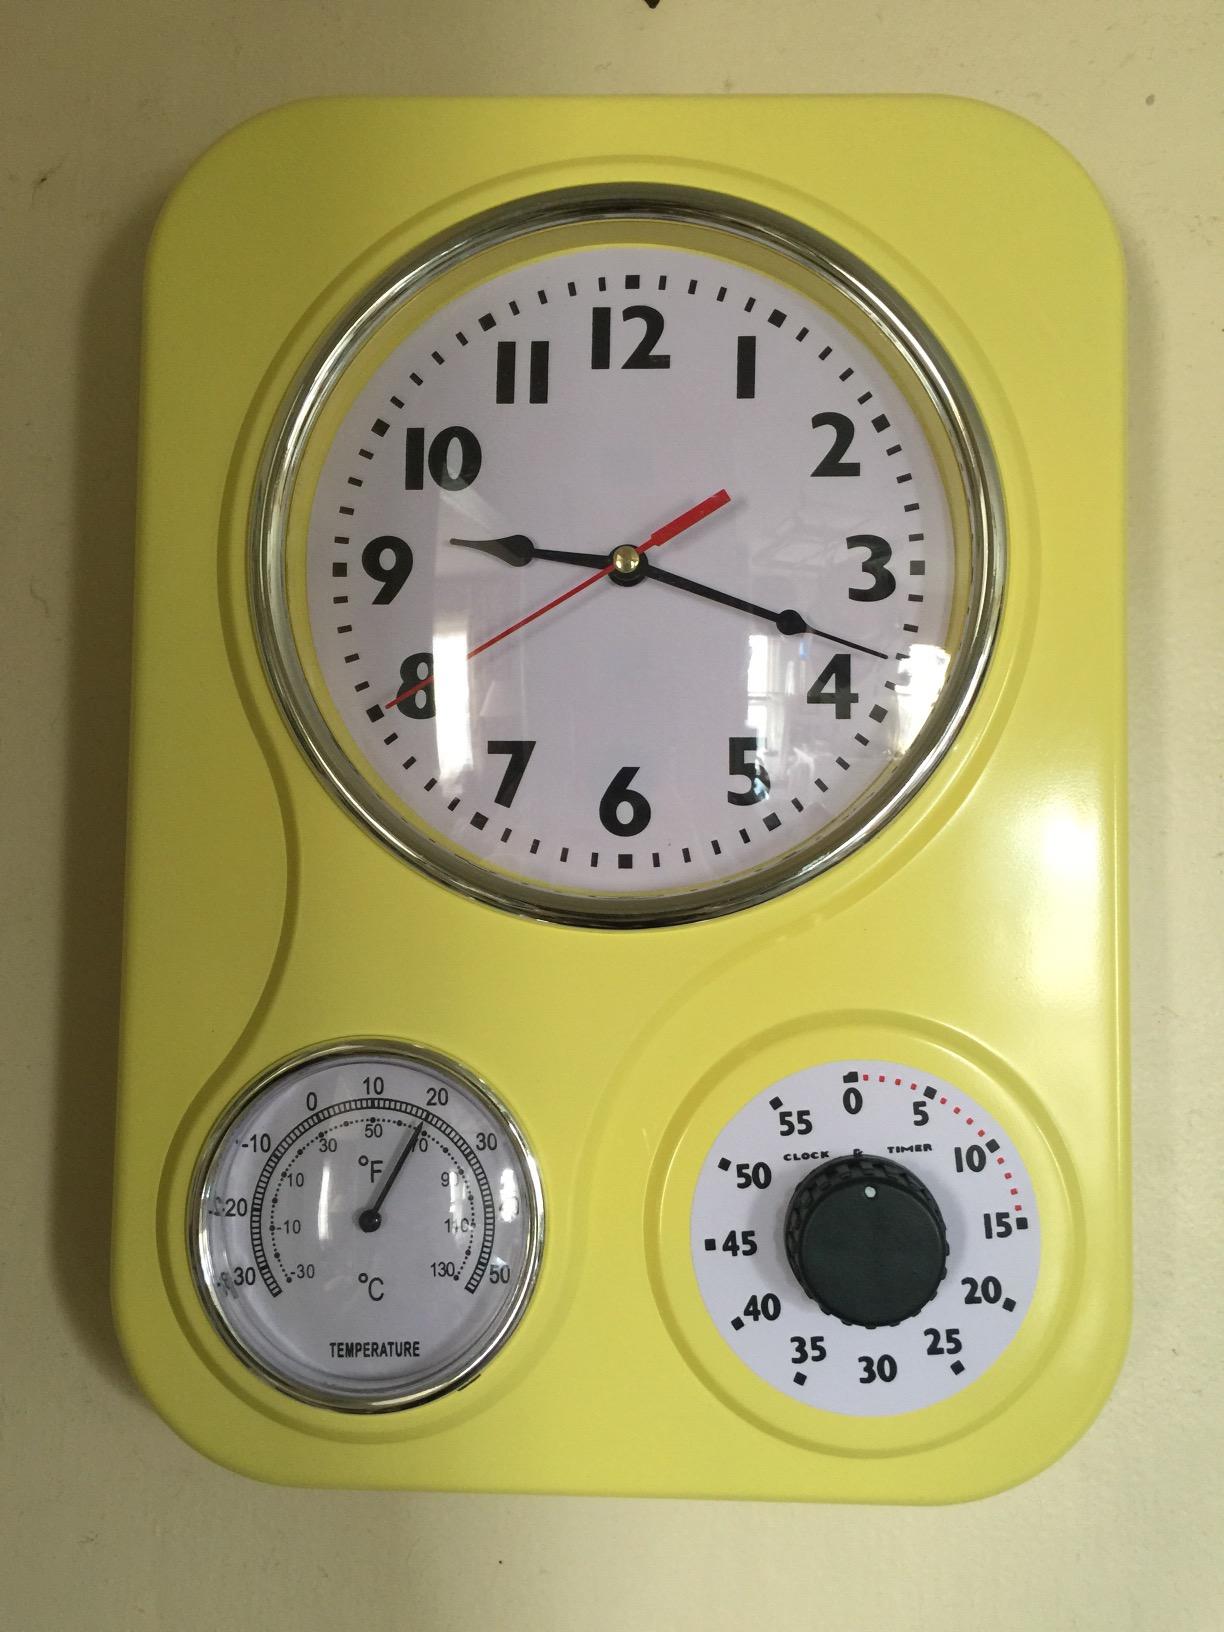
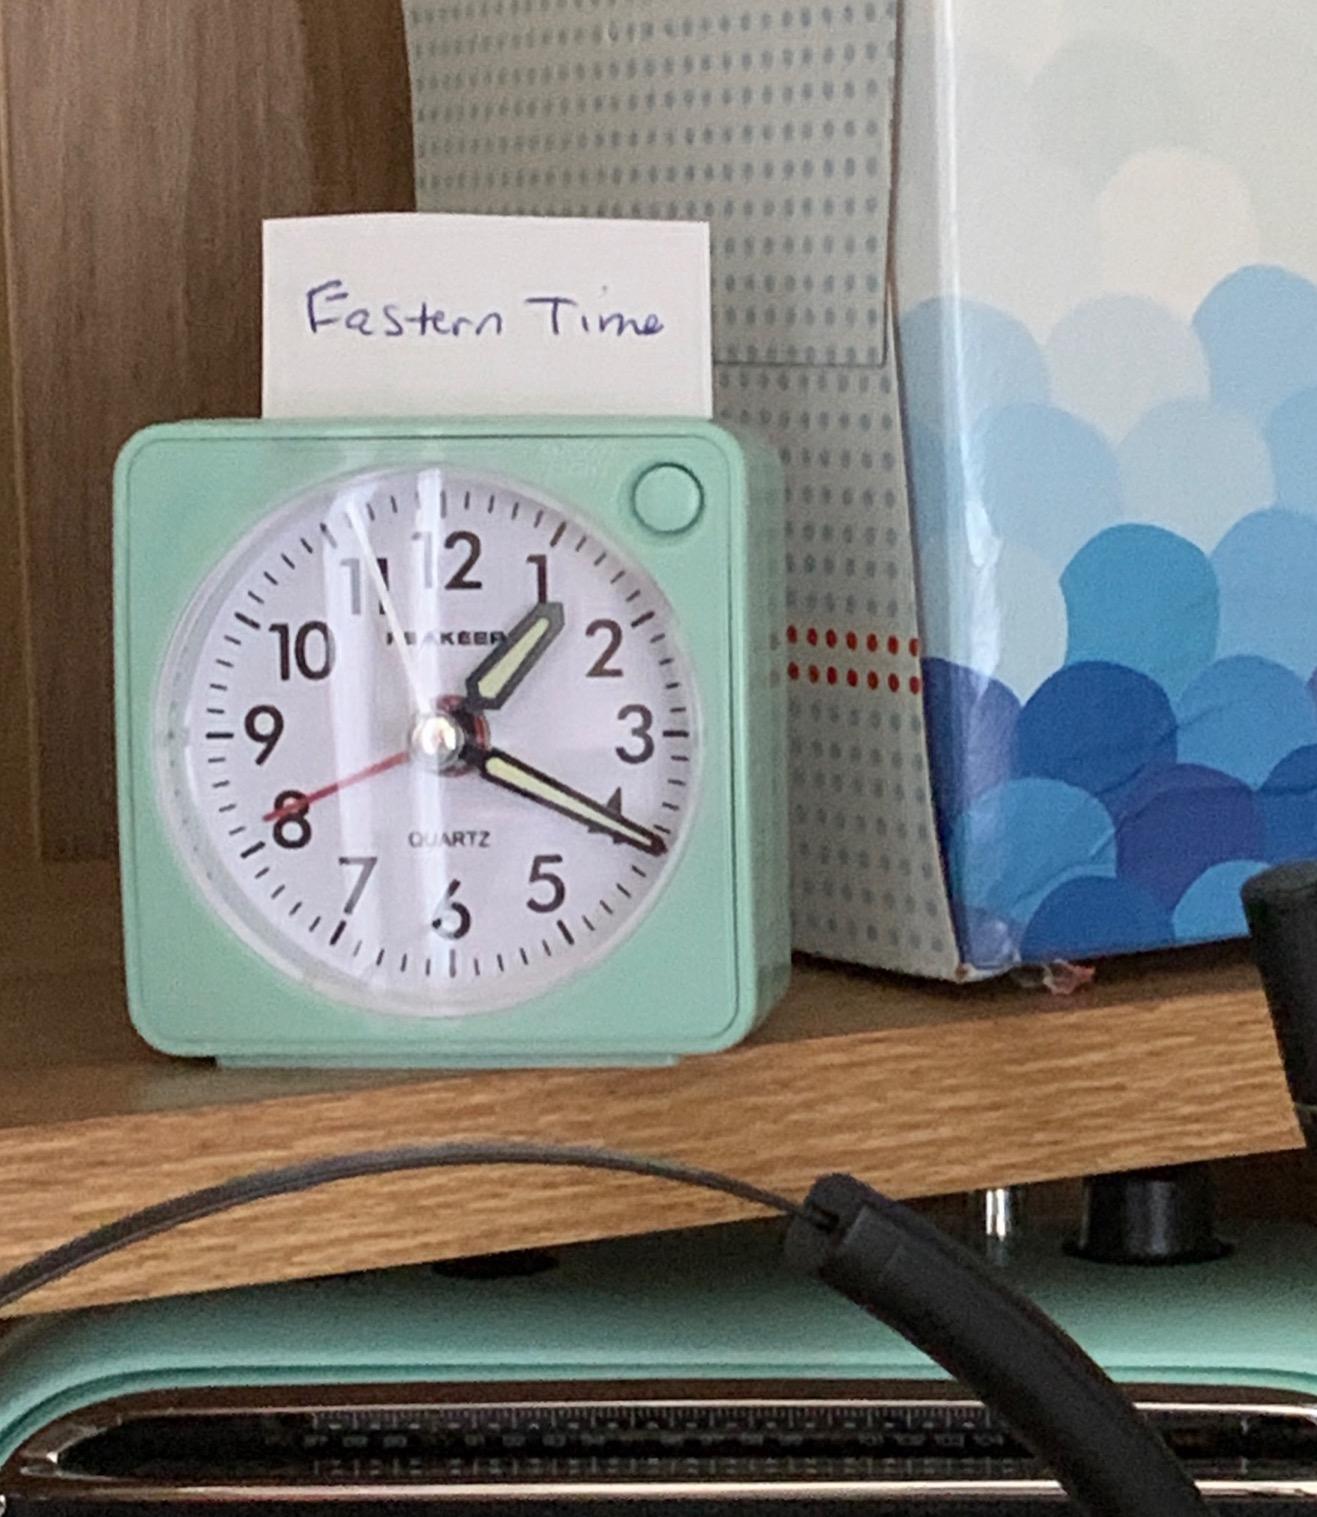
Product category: clock
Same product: no